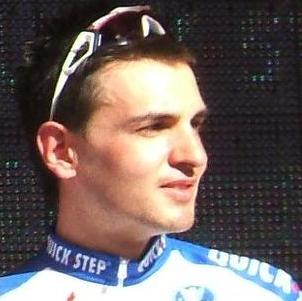
Age: 21